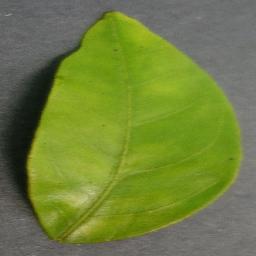
Label: Orange___Haunglongbing_(Citrus_greening)